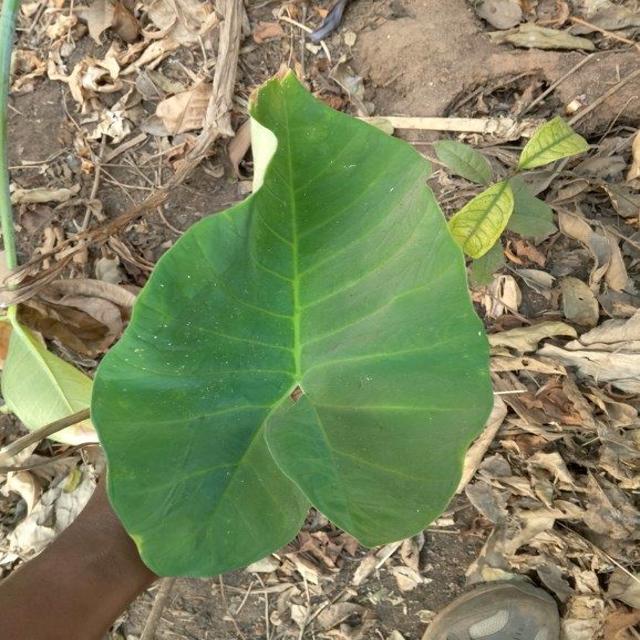
Label: Early_Blight